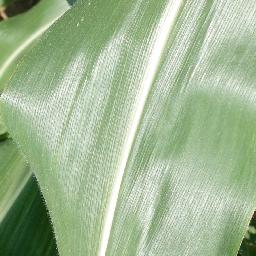
Label: Corn___healthy